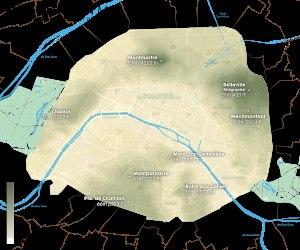
Paris [pa.ʁi] est la ville la plus peuplée et la capitale de la France.